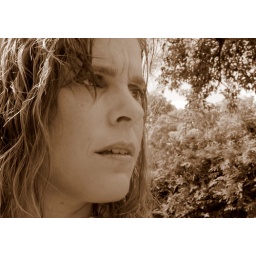
My cat catching a butterfly in her teeth at the moment of exposure. It got away...